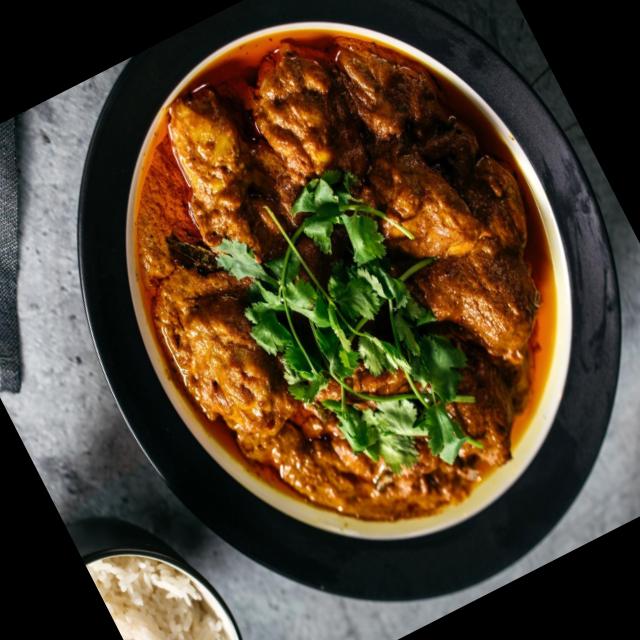
Dish: white_rice